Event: Nepal Earthquake
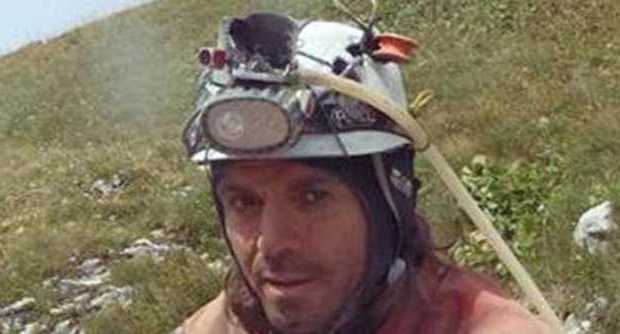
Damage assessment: no_damage